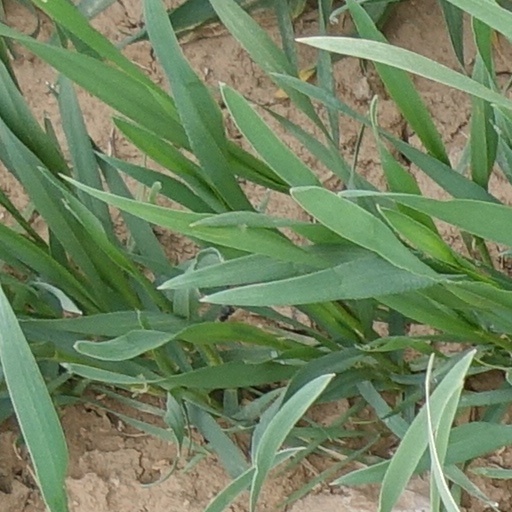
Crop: wheat